Michel Barsoum

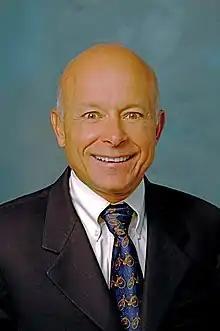

Michel Barsoum (born January 1, 1955, Cairo, Egypt) is an American-Egyptian material scientist and engineer, currently a distinguished professor at Drexel University, Philadelphia, Pennsylvania, in the field of materials science and engineering and also a published author. In 2009, he became the holder of the A. W. Grosvenor Professorship at Drexel.